Estate houses in Scotland

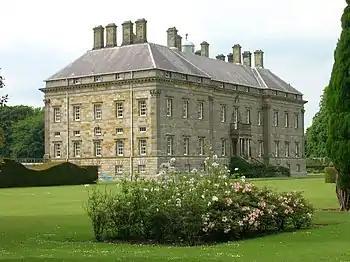
Kinross House, one of the first Palladian houses in Britain

During the turbulent era of Civil Wars (1639–51) and the English occupation of Scotland (1651–60), significant building in Scotland was largely confined to military architecture. After the Restoration in 1660, large scale building began again, often incorporating more comprehensive ideas of reviving classicism. Sir William Bruce (1630–1710), considered "the effective founder of classical architecture in Scotland", was the key figure in introducing the Palladian style into Scotland, following the principles of the Italian Renaissance architect Andrea Palladio (1508–1580). Palladio's ideas were strongly based on the symmetry, perspective and values of the formal classical temple architecture of the Ancient Greeks and Romans, and associated in England with the designs of Inigo Jones. Bruce popularised a style of country house amongst the nobility that encouraging the move towards a more continental, leisure-oriented architecture. He built and remodelled country houses, including Thirlestane Castle and Prestonfield House. Among his most significant work was his own Palladian mansion, Kinross House, built on the Loch Leven estate which he had purchased in 1675. As the Surveyor and Overseer of the Royal Works he undertook the rebuilding of the Royal Palace of Holyroodhouse in the 1670s, which gave the palace its present appearance. After the death of Charles II, Bruce lost political favour, and later, following the Glorious Revolution, he was imprisoned more than once as a suspected Jacobite. These houses were predominantly built using well-cut ashlar masonry on the façades, while rubble stonework was used only for internal walls.